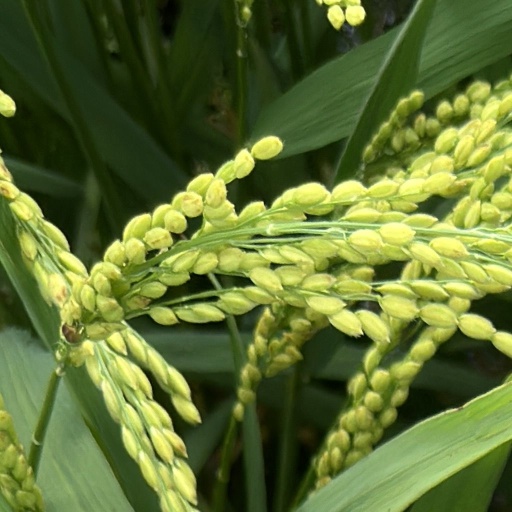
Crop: rice